Benson Ford

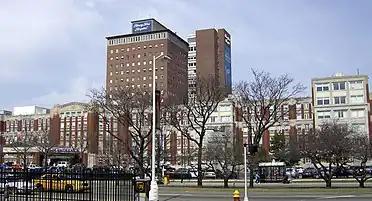
Henry Ford Hospital in Detroit, Michigan

As Vice-President of the Ford Motor Company, Benson and his wife Edith were involved in many prominent charities and civic organizations, including the YMCA, Boy Scouts, and, with wife Edith, the United Torch Fund Drives. Mr. and Mrs. Ford were extremely active in the United Community Funds and Councils of America (now known as the United Way). Benson served as a director for the organization and in 1961 served as the National Chairman of the United Community Campaigns of America. Benson served as a trustee for the Edison Institute, serving as chairman of the board from 1947 to 1951, Henry Ford Hospital Chairman of the Board, Henry Ford Trade School, a Ford Foundation trustee from 1947–1976, and as the Detroit Symphony Orchestra director. He also worked for religious tolerance and in 1951 was named Protestant national co-chair of the National Conference of Christians and Jews.